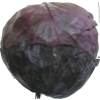
Label: red_cabbage